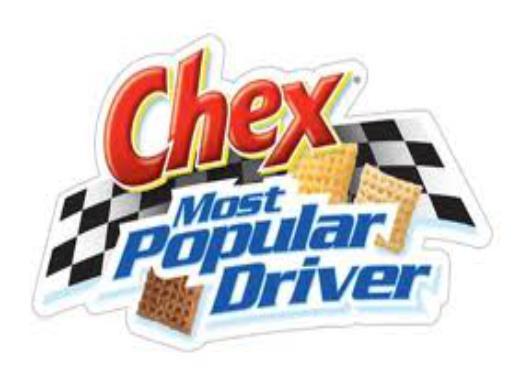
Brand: Chex
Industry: Food